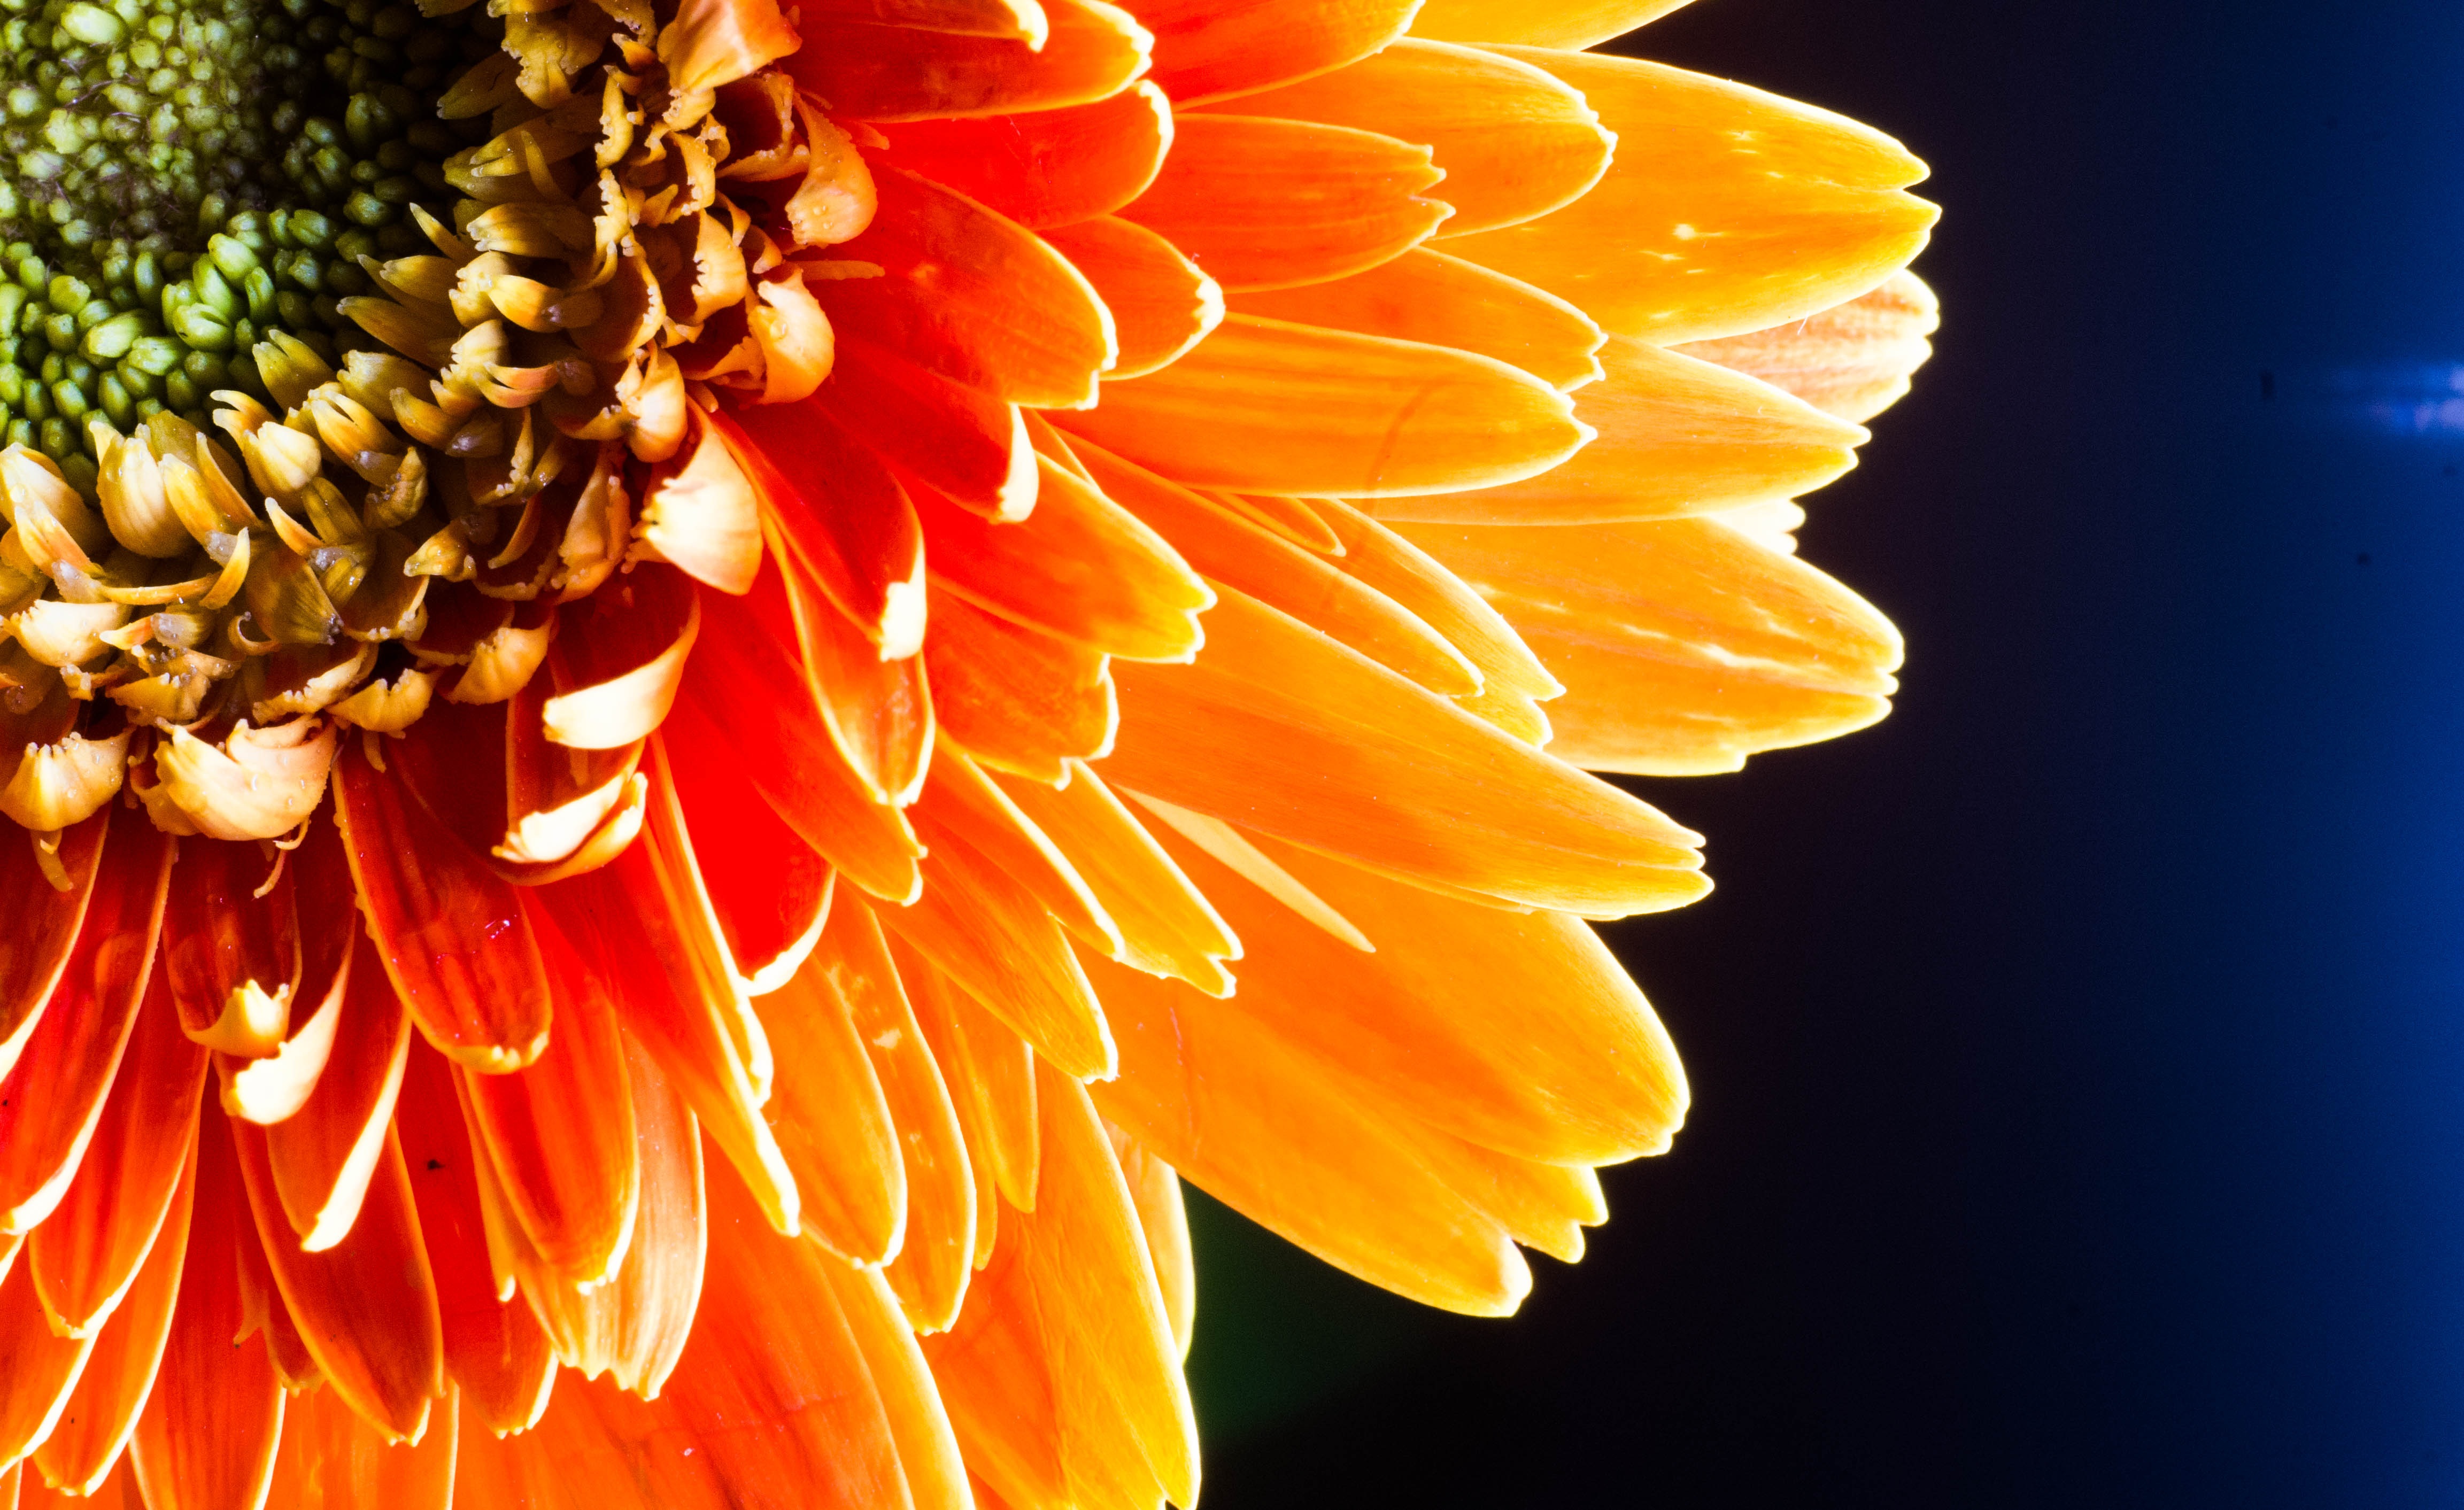
plant, flower, petal, macro, yellow, flora, close up, gerbera, macro photography, flowering plant, daisy family, plant stem, land plant